Perfume Genius

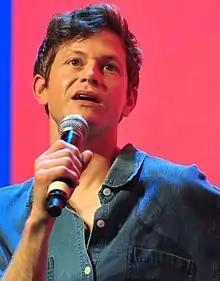
Hadreas in 2017

Michael Alden Hadreas (born September 25, 1981), better known by his stage name Perfume Genius, is an American singer, songwriter, and musician. Hadreas's music explores topics including sexuality, his personal struggle with Crohn's disease, domestic abuse, and the dangers faced by gay men in contemporary society.